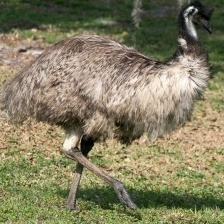
Species: EMU
Scientific name: DROMAIUS NOVAEHOLLANDIAE